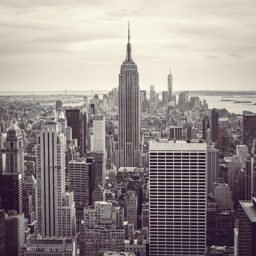
a monochrome image of building standing out among the skyscrapers